Alex Treviño

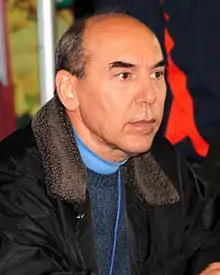
Treviño in 2015

Alejandro Treviño Castro (born August 26, 1957) is a Mexican former professional baseball catcher. He played in Major League Baseball (MLB) for the New York Mets, Cincinnati Reds, Atlanta Braves, San Francisco Giants, Los Angeles Dodgers, and Houston Astros from 1978 to 1990. Since 1996, Treviño has been a broadcaster for Astros games. He is the younger brother of MLB outfielder Bobby Treviño.